Octopus as food

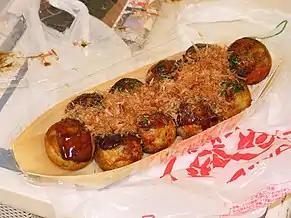
Takoyaki

Octopus is a common ingredient in Japanese cuisine, including "sushi", "sashimi", "karaage", stew, sour salad, "takoyaki" and "akashiyaki".